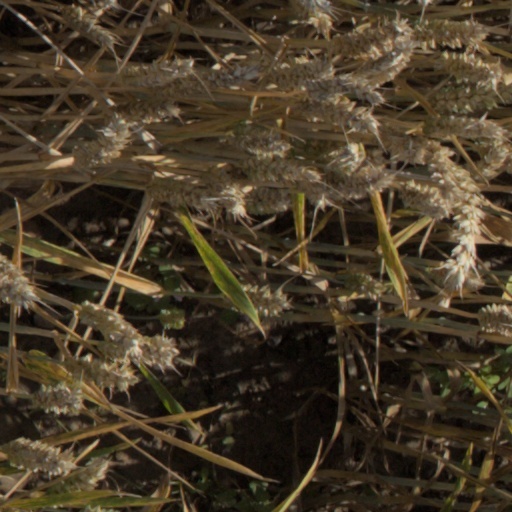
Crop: wheat